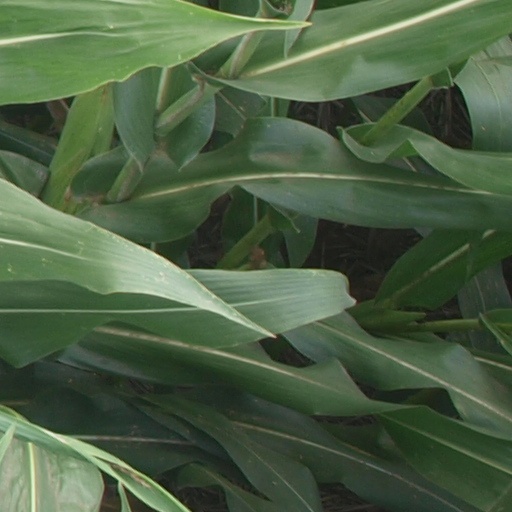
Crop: maize; corn